Kingsmill massacre

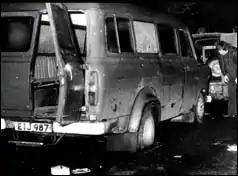
The bullet-riddled minibus which had been transporting the 11 Protestant workers who were gunned down as they lined up alongside the vehicle

On 5 January 1976, just after 5:30 pm, a red Ford Transit minibus was carrying sixteen textile workers home from their workplace in Glenanne. Five were Catholics and eleven were Protestants. Four of the Catholics got out at Whitecross and the bus continued along the rural road to Bessbrook. As the bus cleared the rise of a hill, it was stopped by a man in combat uniform standing on the road and flashing a torch. The workers assumed they were being stopped and searched by the British Army. As the bus stopped, eleven gunmen in combat uniform and with blackened faces emerged from the hedges. A man "with a pronounced English accent" began talking. He ordered the workers to get out of the bus and to line up facing it with their hands on the roof. He then asked "Who is the Catholic?". The only Catholic was Richard Hughes. His workmates, now fearing that the gunmen were loyalists who had come to kill him, tried to stop him from identifying himself. However, when Hughes stepped forward the gunman told him to "Get down the road and don't look back".